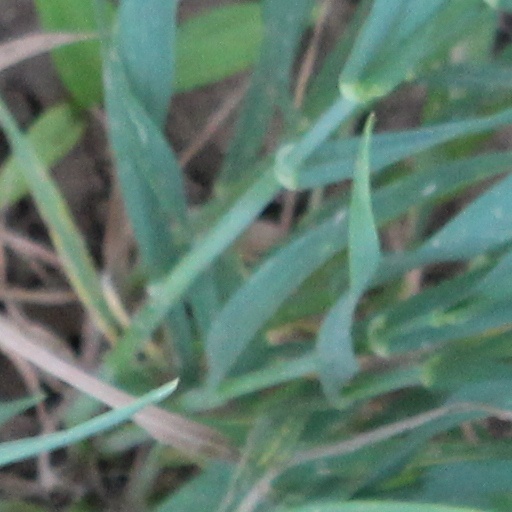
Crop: wheat